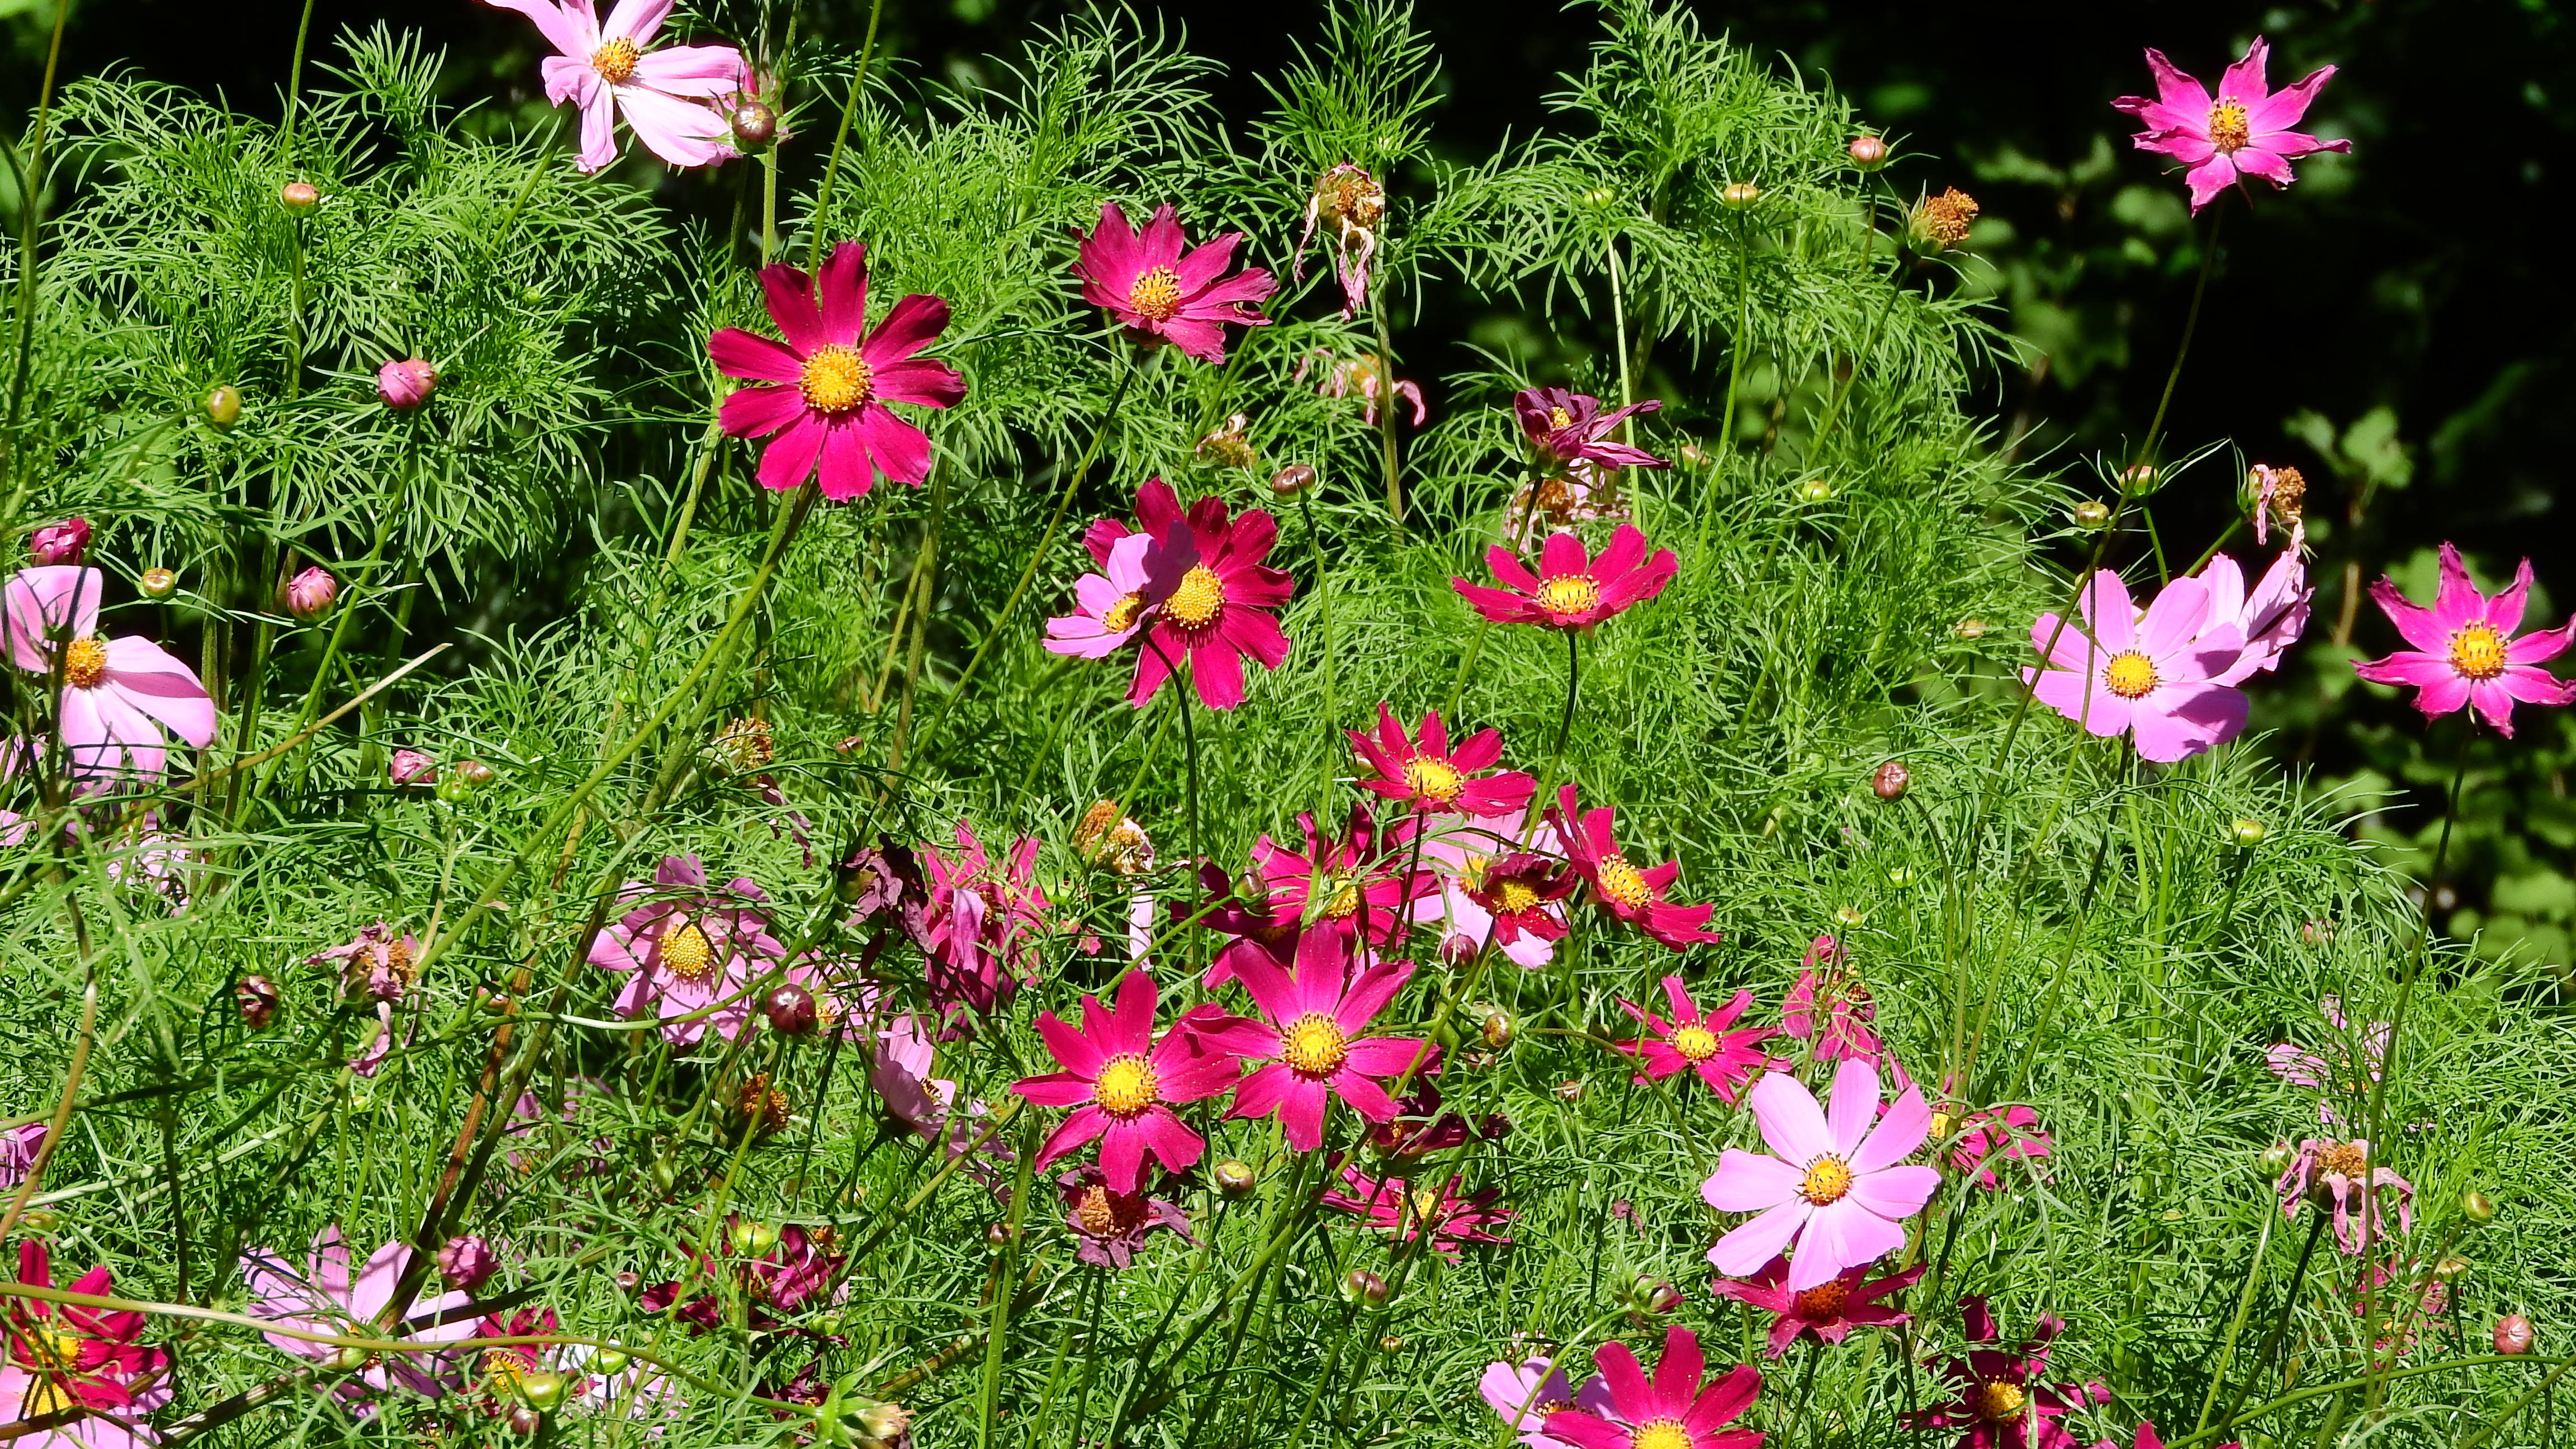
plant, lawn, meadow, flower, petal, daisy, botany, garden, pink, flora, wildflower, flowers, magenta, floristry, pink flowers, flowering plant, daisy family, plants of the cosmos, annual plant, land plant, marguerite daisy, garden cosmos